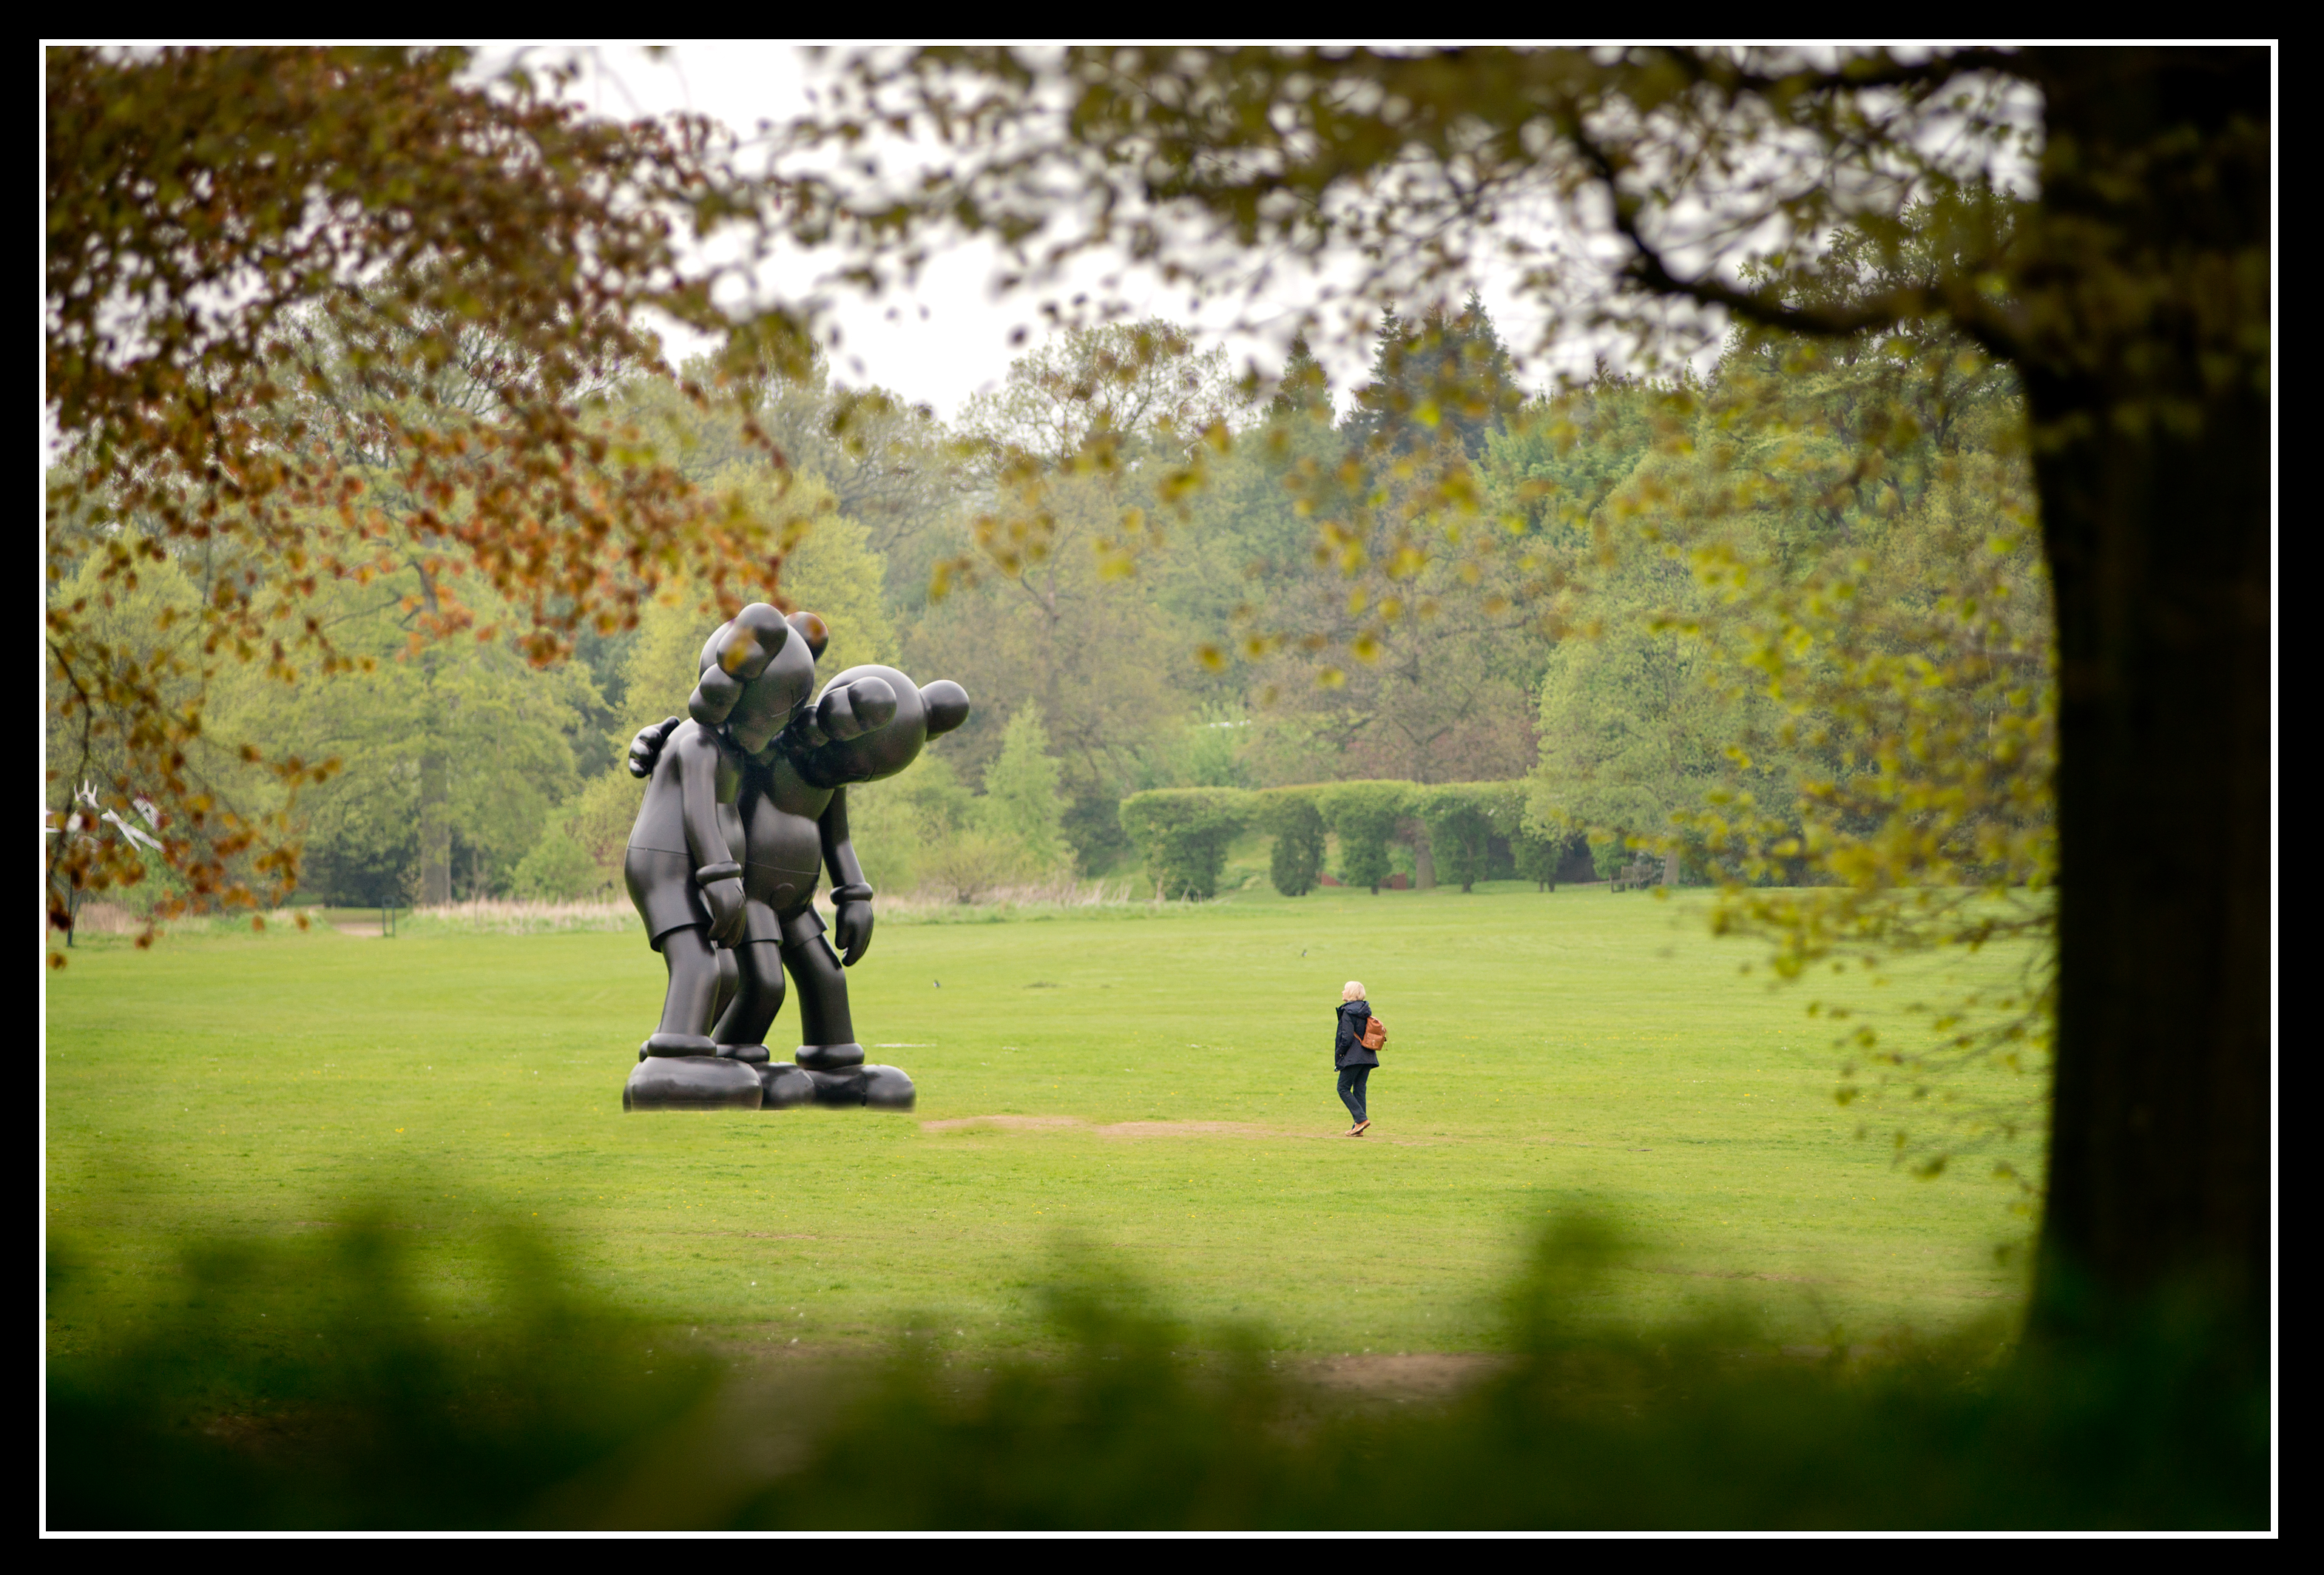
landscape, grass, female, foliage, statue, spring, green, museum, color, small, park, blue, nikon, black, scale, pink, modern, trees, woods, yorkshire, art, figure, vivid, bright, framed, photograph, modernart, large, wakefield, woodland, bluebells, screenshot